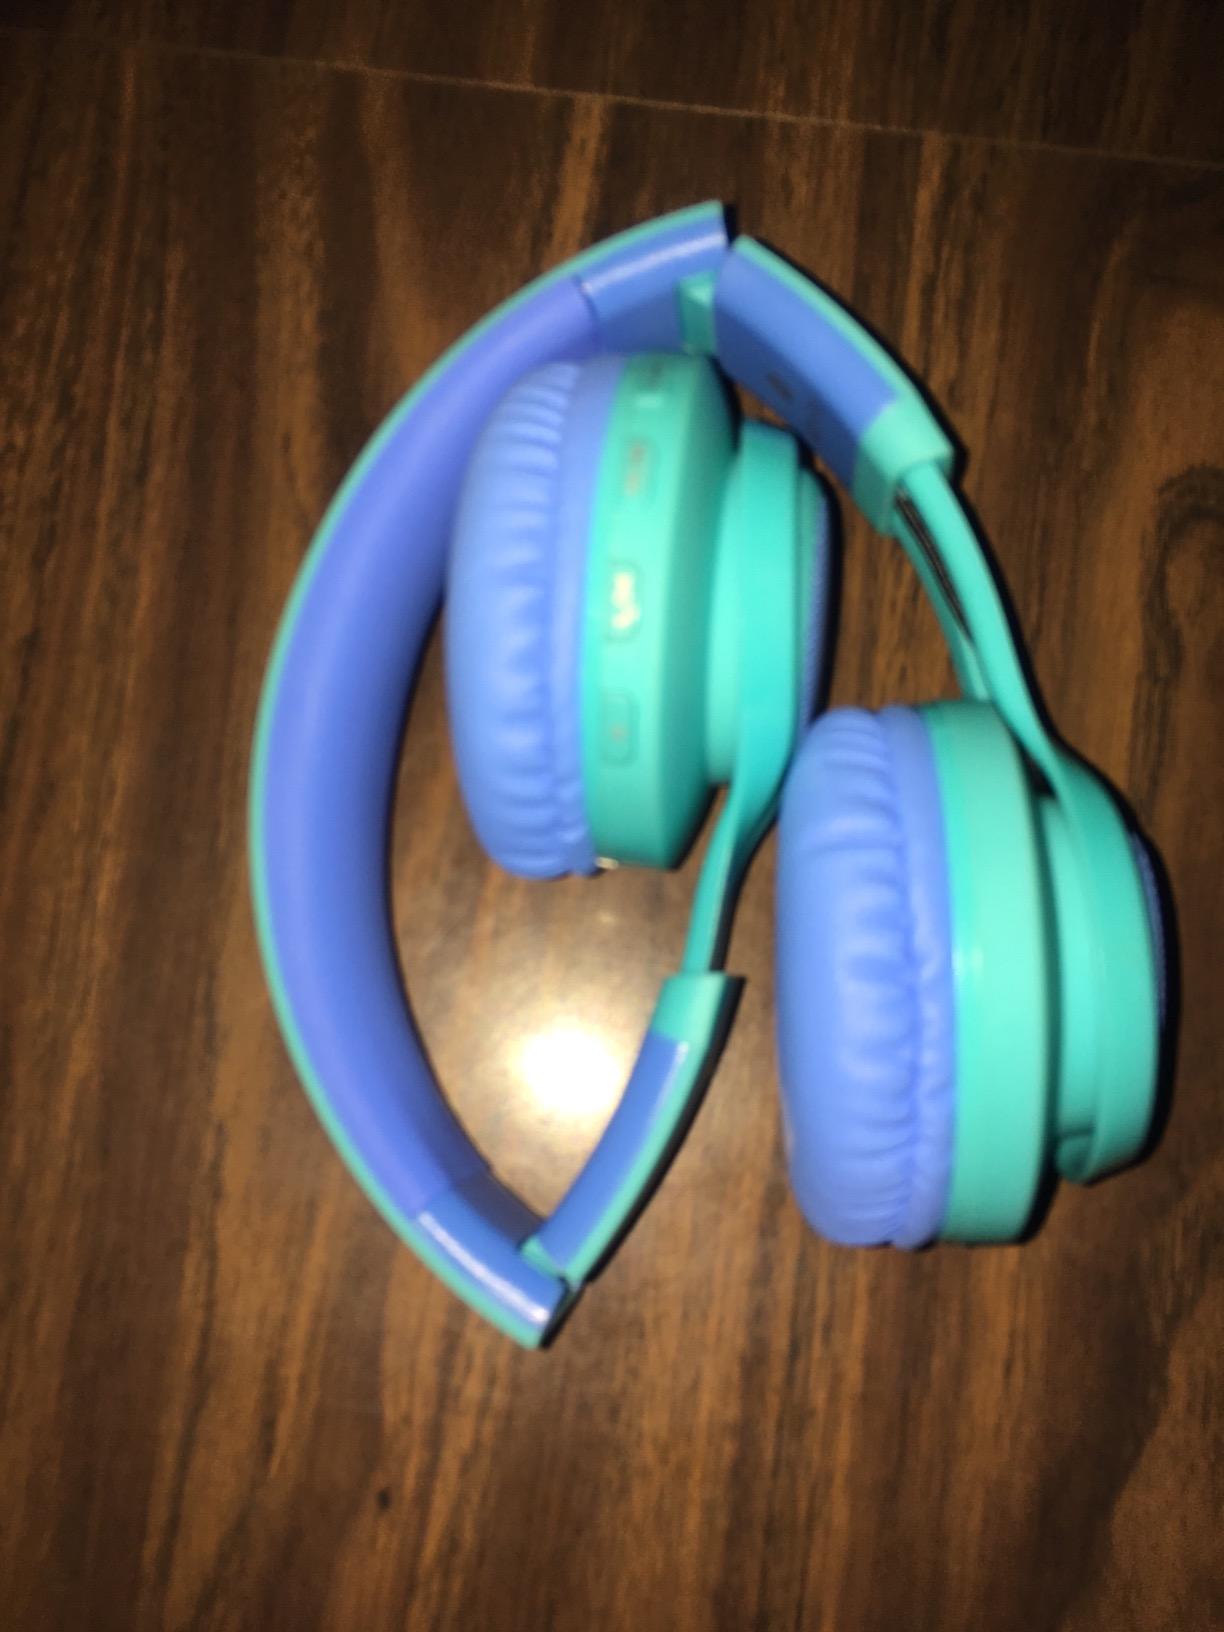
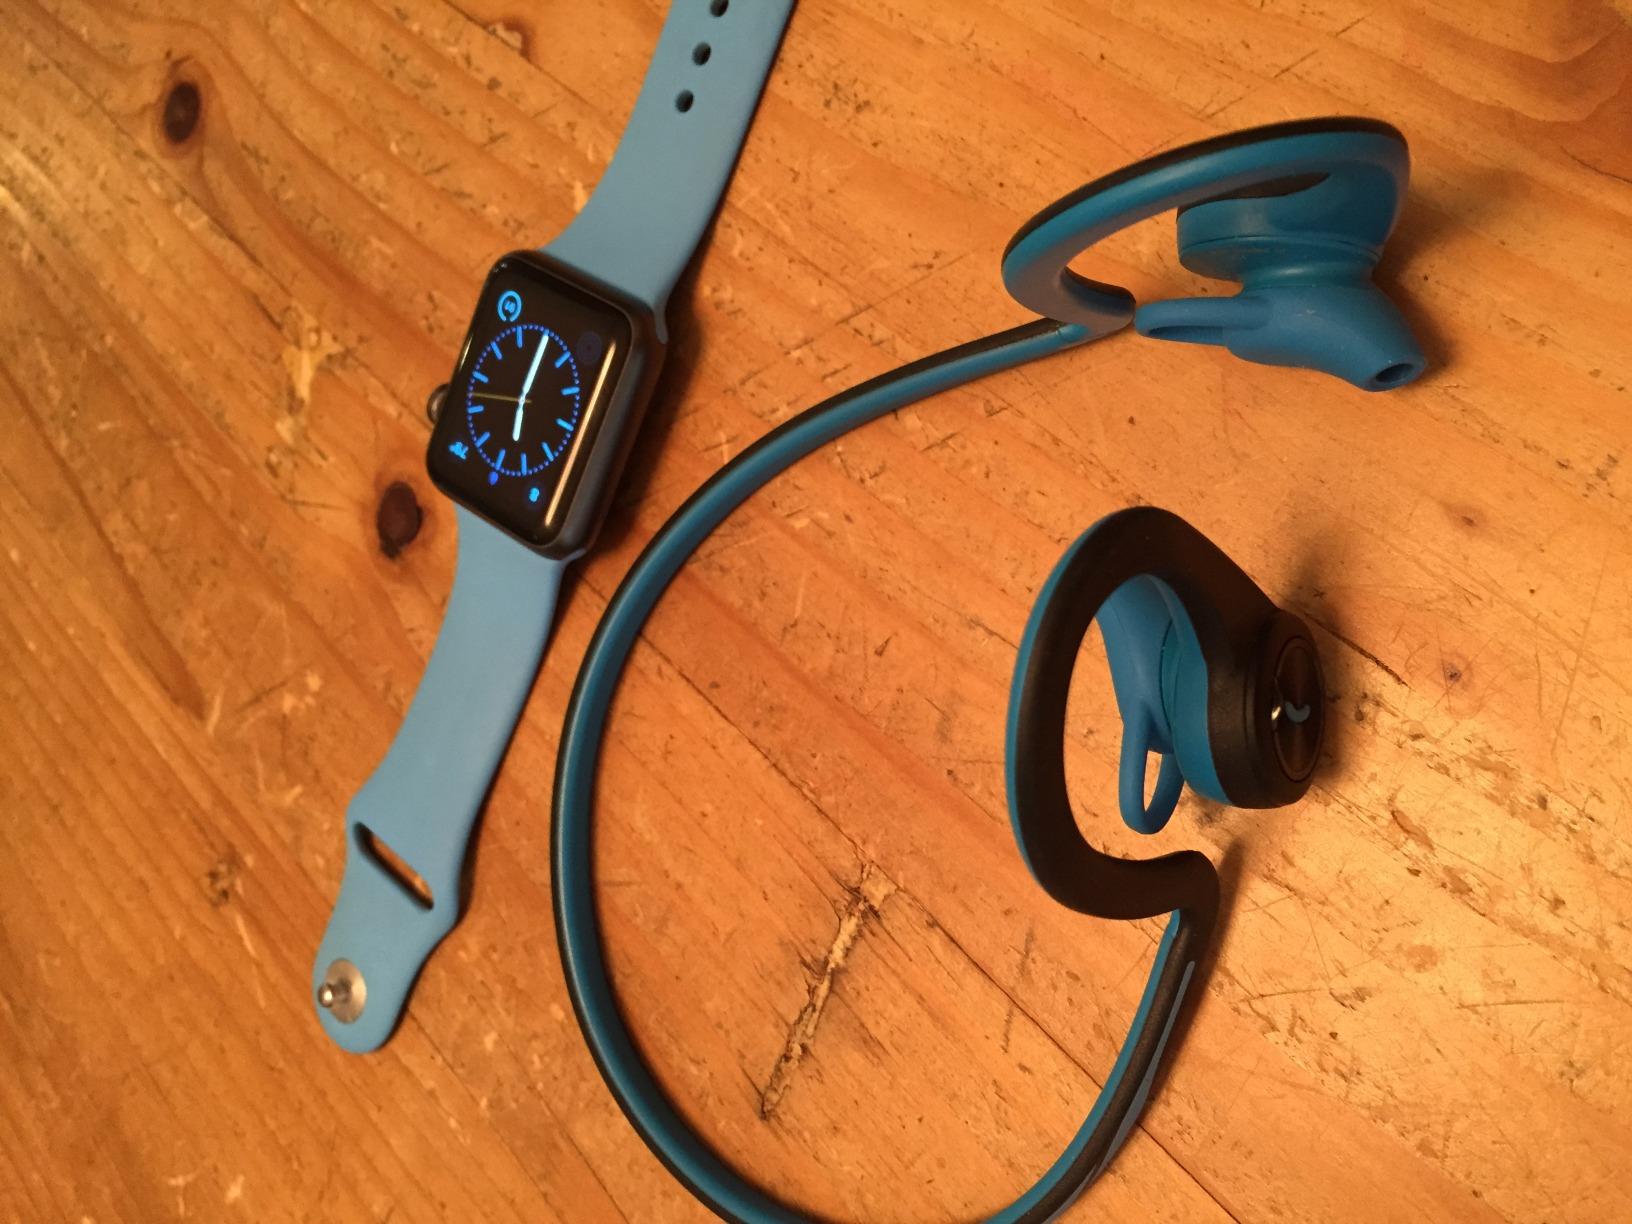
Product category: headphones
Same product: no